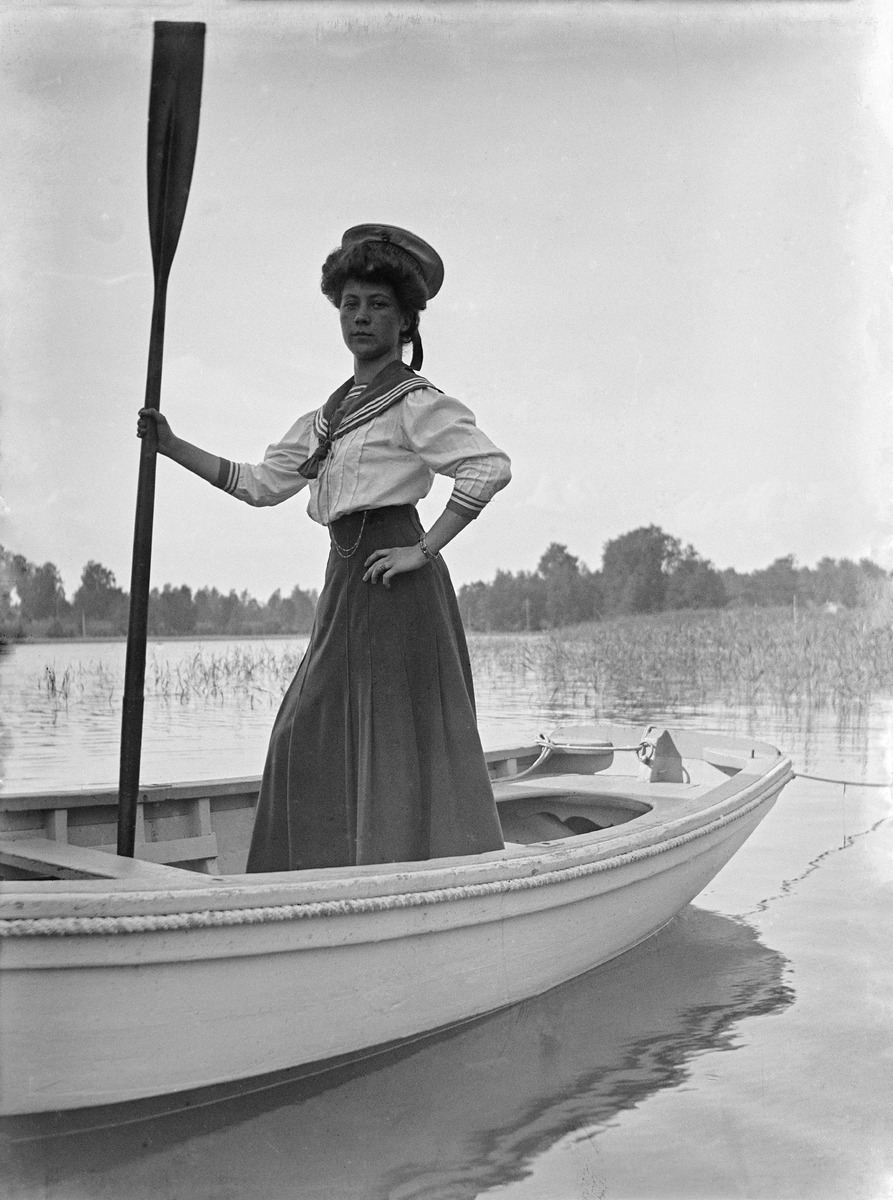
Margit Nyberg Meilahdessa
sisällön kuvaus: Margit Nyberg Meilahdessa. mustavalkoinen
Kuvaaja: Nyberg, Ragnar, valokuvaaja
Ajankohta: kuvausaika 1909-1910
Paikka: Suomi, Uusimaa, Helsinki, Meilahti Helsinki
Aiheet: Nyberg, Margit, pukuhistoria, henkilöhistoria, vaatteet, kesävaatteet, pukeutuminen, muoti, merimiespuvut, päähineet, hatut, kaulukset, veneet, melat, meri, kesä